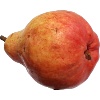
Label: Pear Red 1